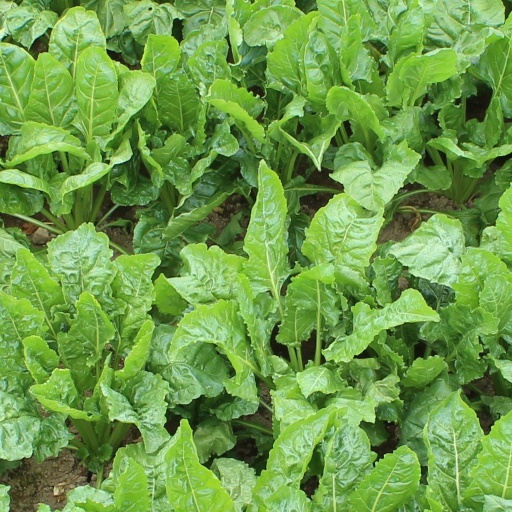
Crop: sugar beet